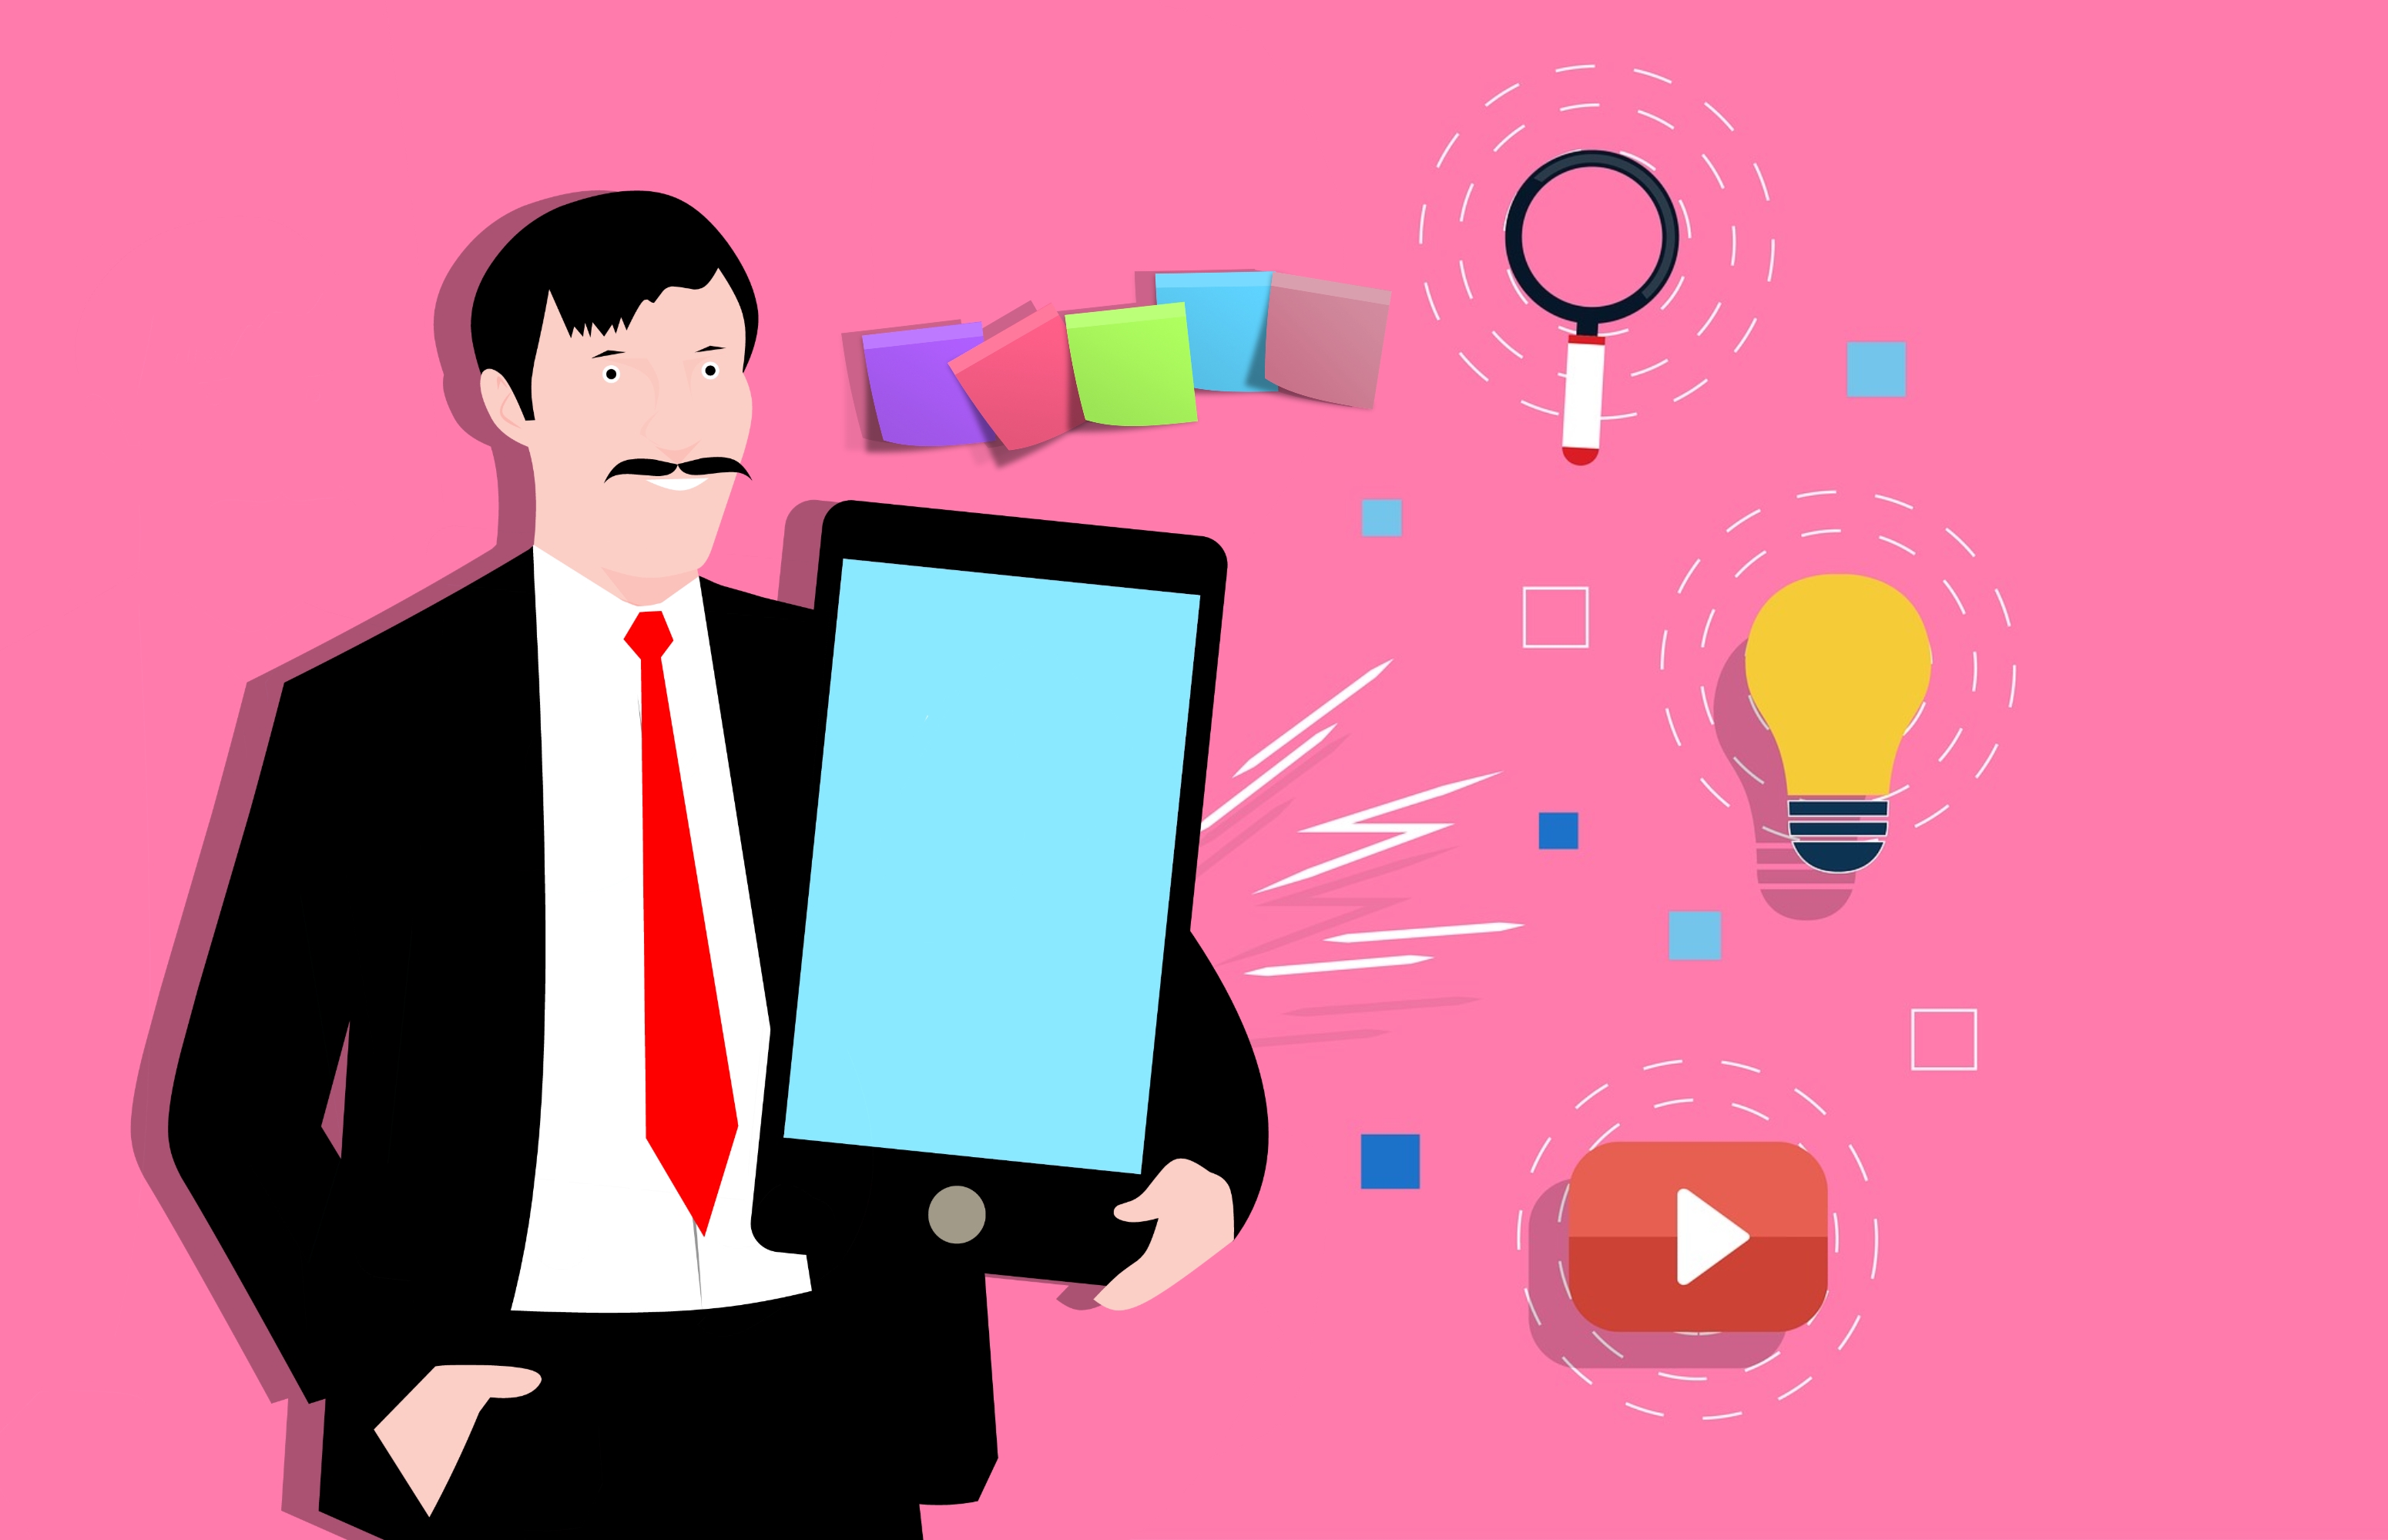
cellphone, phone, user, man, screen, apps, concept, hand, holding, illustration, interface, mobile, modern, multimedia, smartphone, search, address, application, book, business, idea, video, notepad, pink, cartoon, graphic design, art, clip art, electronic device, magenta